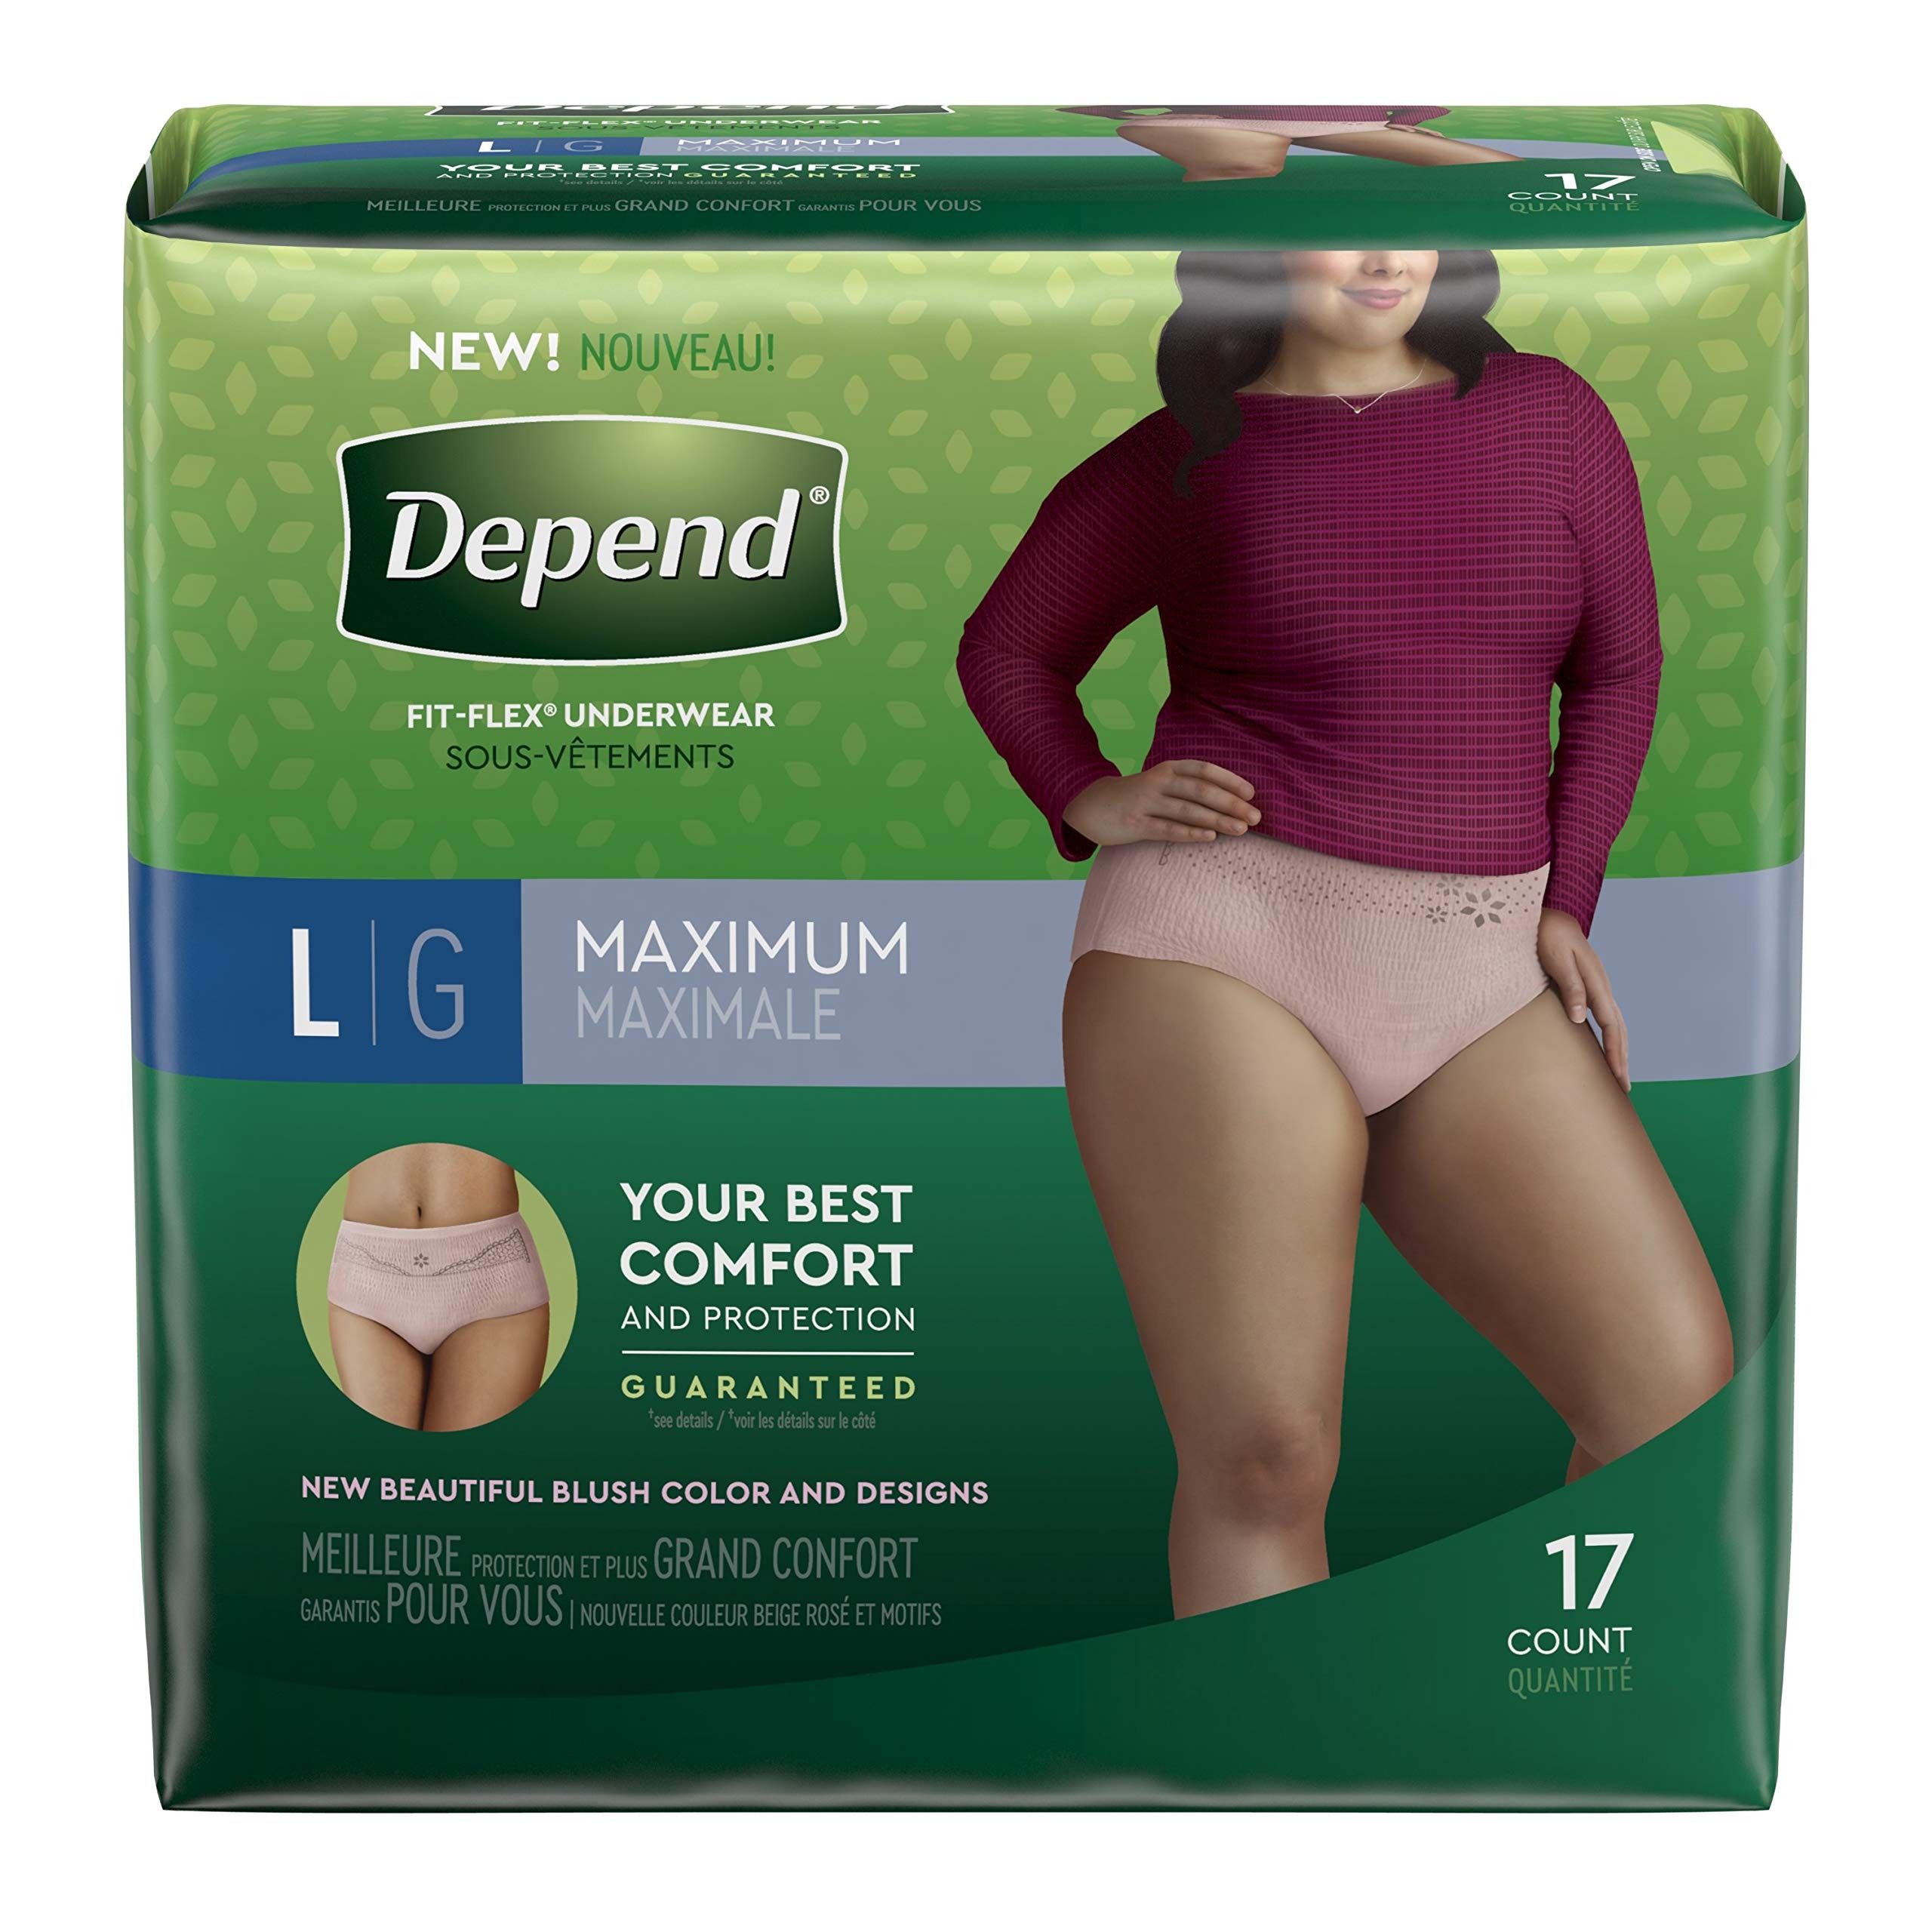
Item Name: Depend Depend FIT-Flex Incontinence Underwear for Women, Disposable, Maximum Absorbency, Large, Blush, 17 Count, 17 Count
Value: 17.0
Unit: Count

Price: 14.89